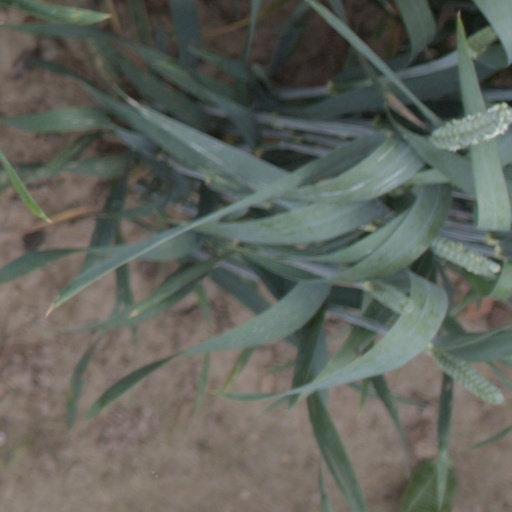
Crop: wheat